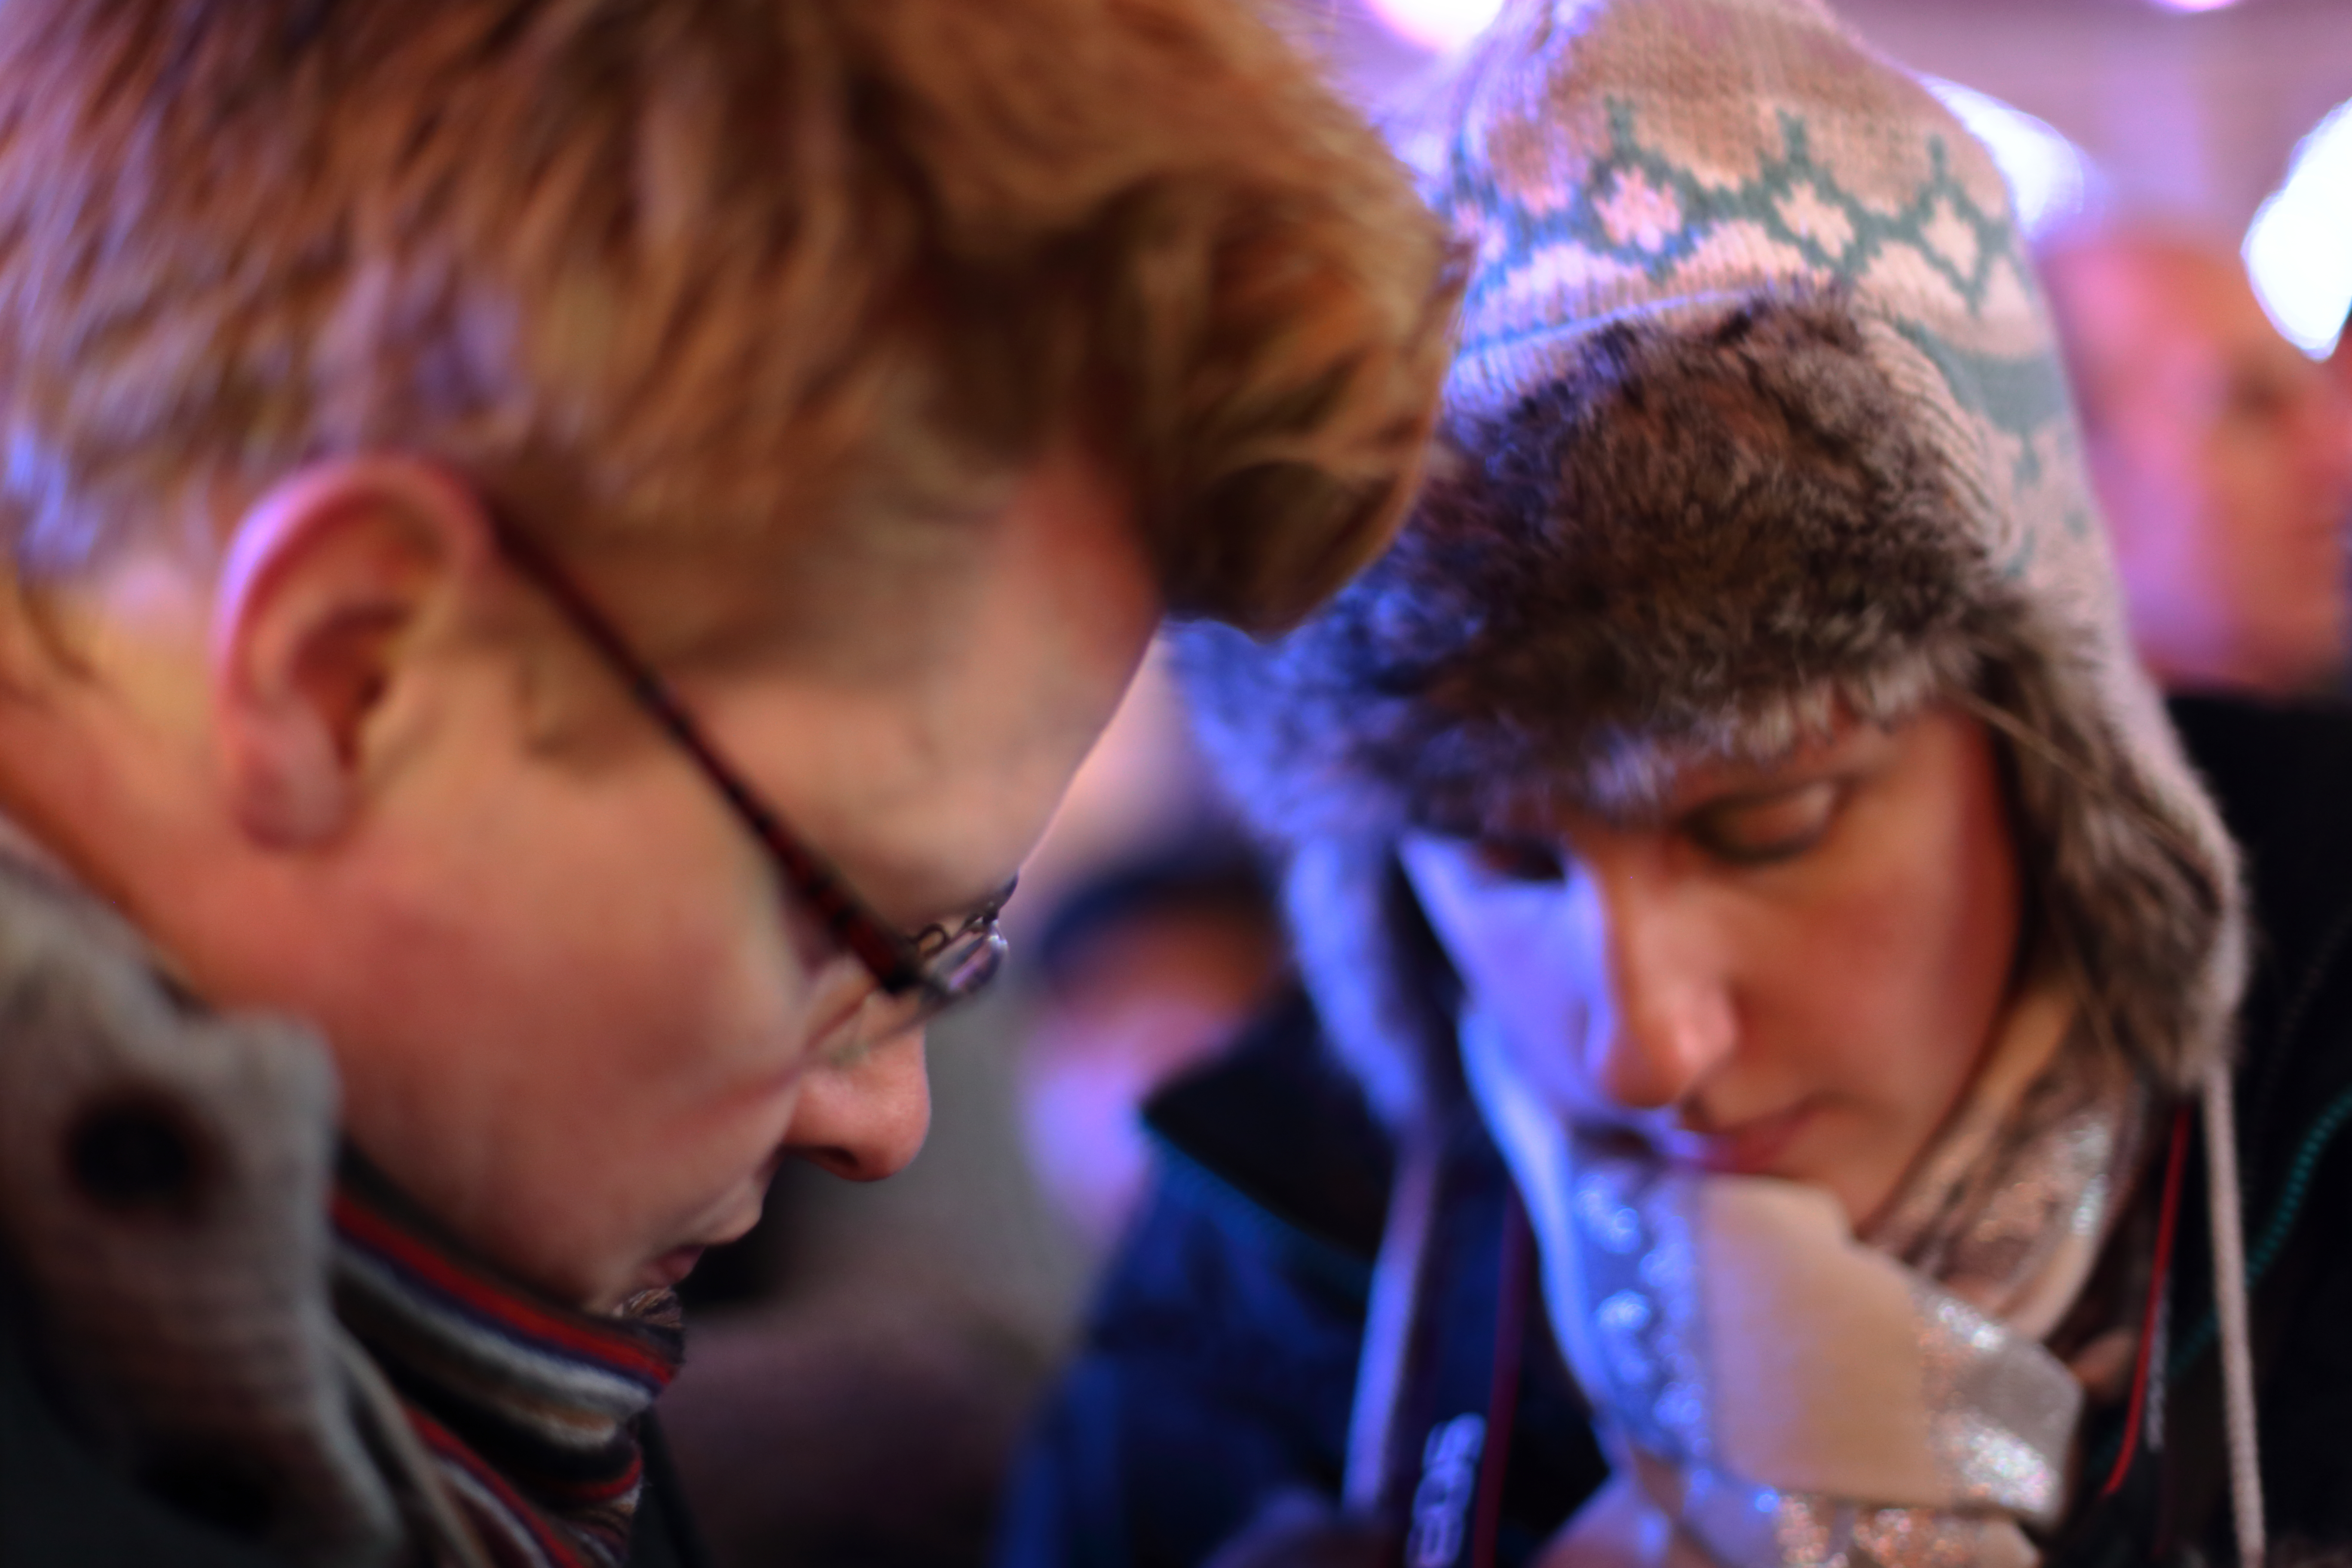
person, people, audience, child, london, lights, singing, cbs, interaction